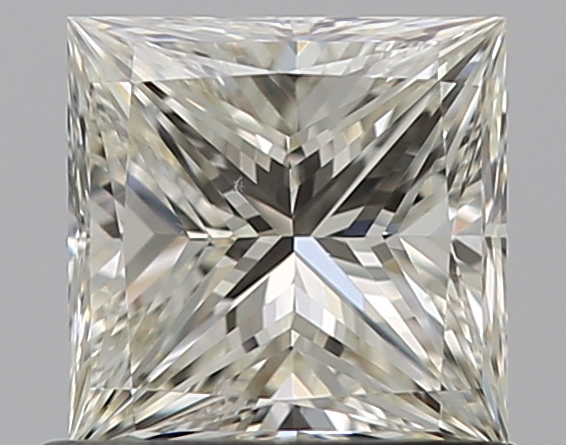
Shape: princess
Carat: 0.71
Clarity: VS2
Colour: K
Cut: EX
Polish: EX
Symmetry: VG
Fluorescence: N
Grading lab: GIA
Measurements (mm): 4.95 x 4.94 x 3.58